Manuela Roka Botey

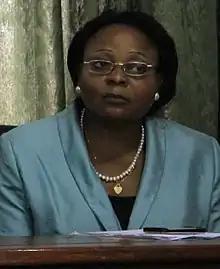
Botey in 2011

Manuela Roka Botey is an Equatorial Guinean politician who served as prime minister of Equatorial Guinea from 1 February 2023 to 17 August 2024. She is the first woman to fill this role. Her appointment to prime minister by President Teodoro Obiang Nguema was announced on January 31, 2023. She succeeded Francisco Pascual Obama Asue in the office. She had previously served as the minister for education in 2020. She is the vice dean of the National University of Equatorial Guinea's faculty of Humanities and Social Sciences.